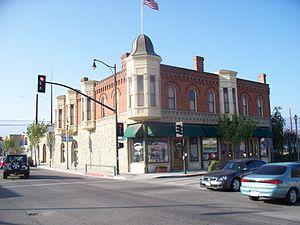
Santa Paula est une ville du comté de Ventura en Californie, aux États-Unis. Sa population était de 29 321 habitants au recensement de 2010.